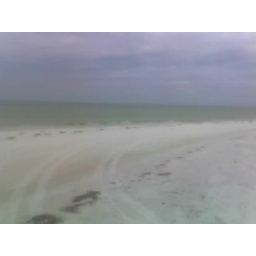
went to the beach today, kinda cloudy...still got sunburned tho. i need to get over my fear of the ocean water...